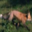
Label: fox